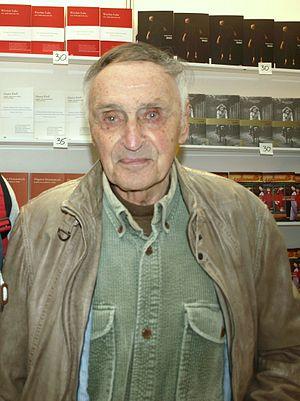
Andrzej Mularczyk, né le 13 juin 1930 à Varsovie, est un écrivain polonais, scénariste, journaliste, et auteur de pièces de théâtre radiophoniques.